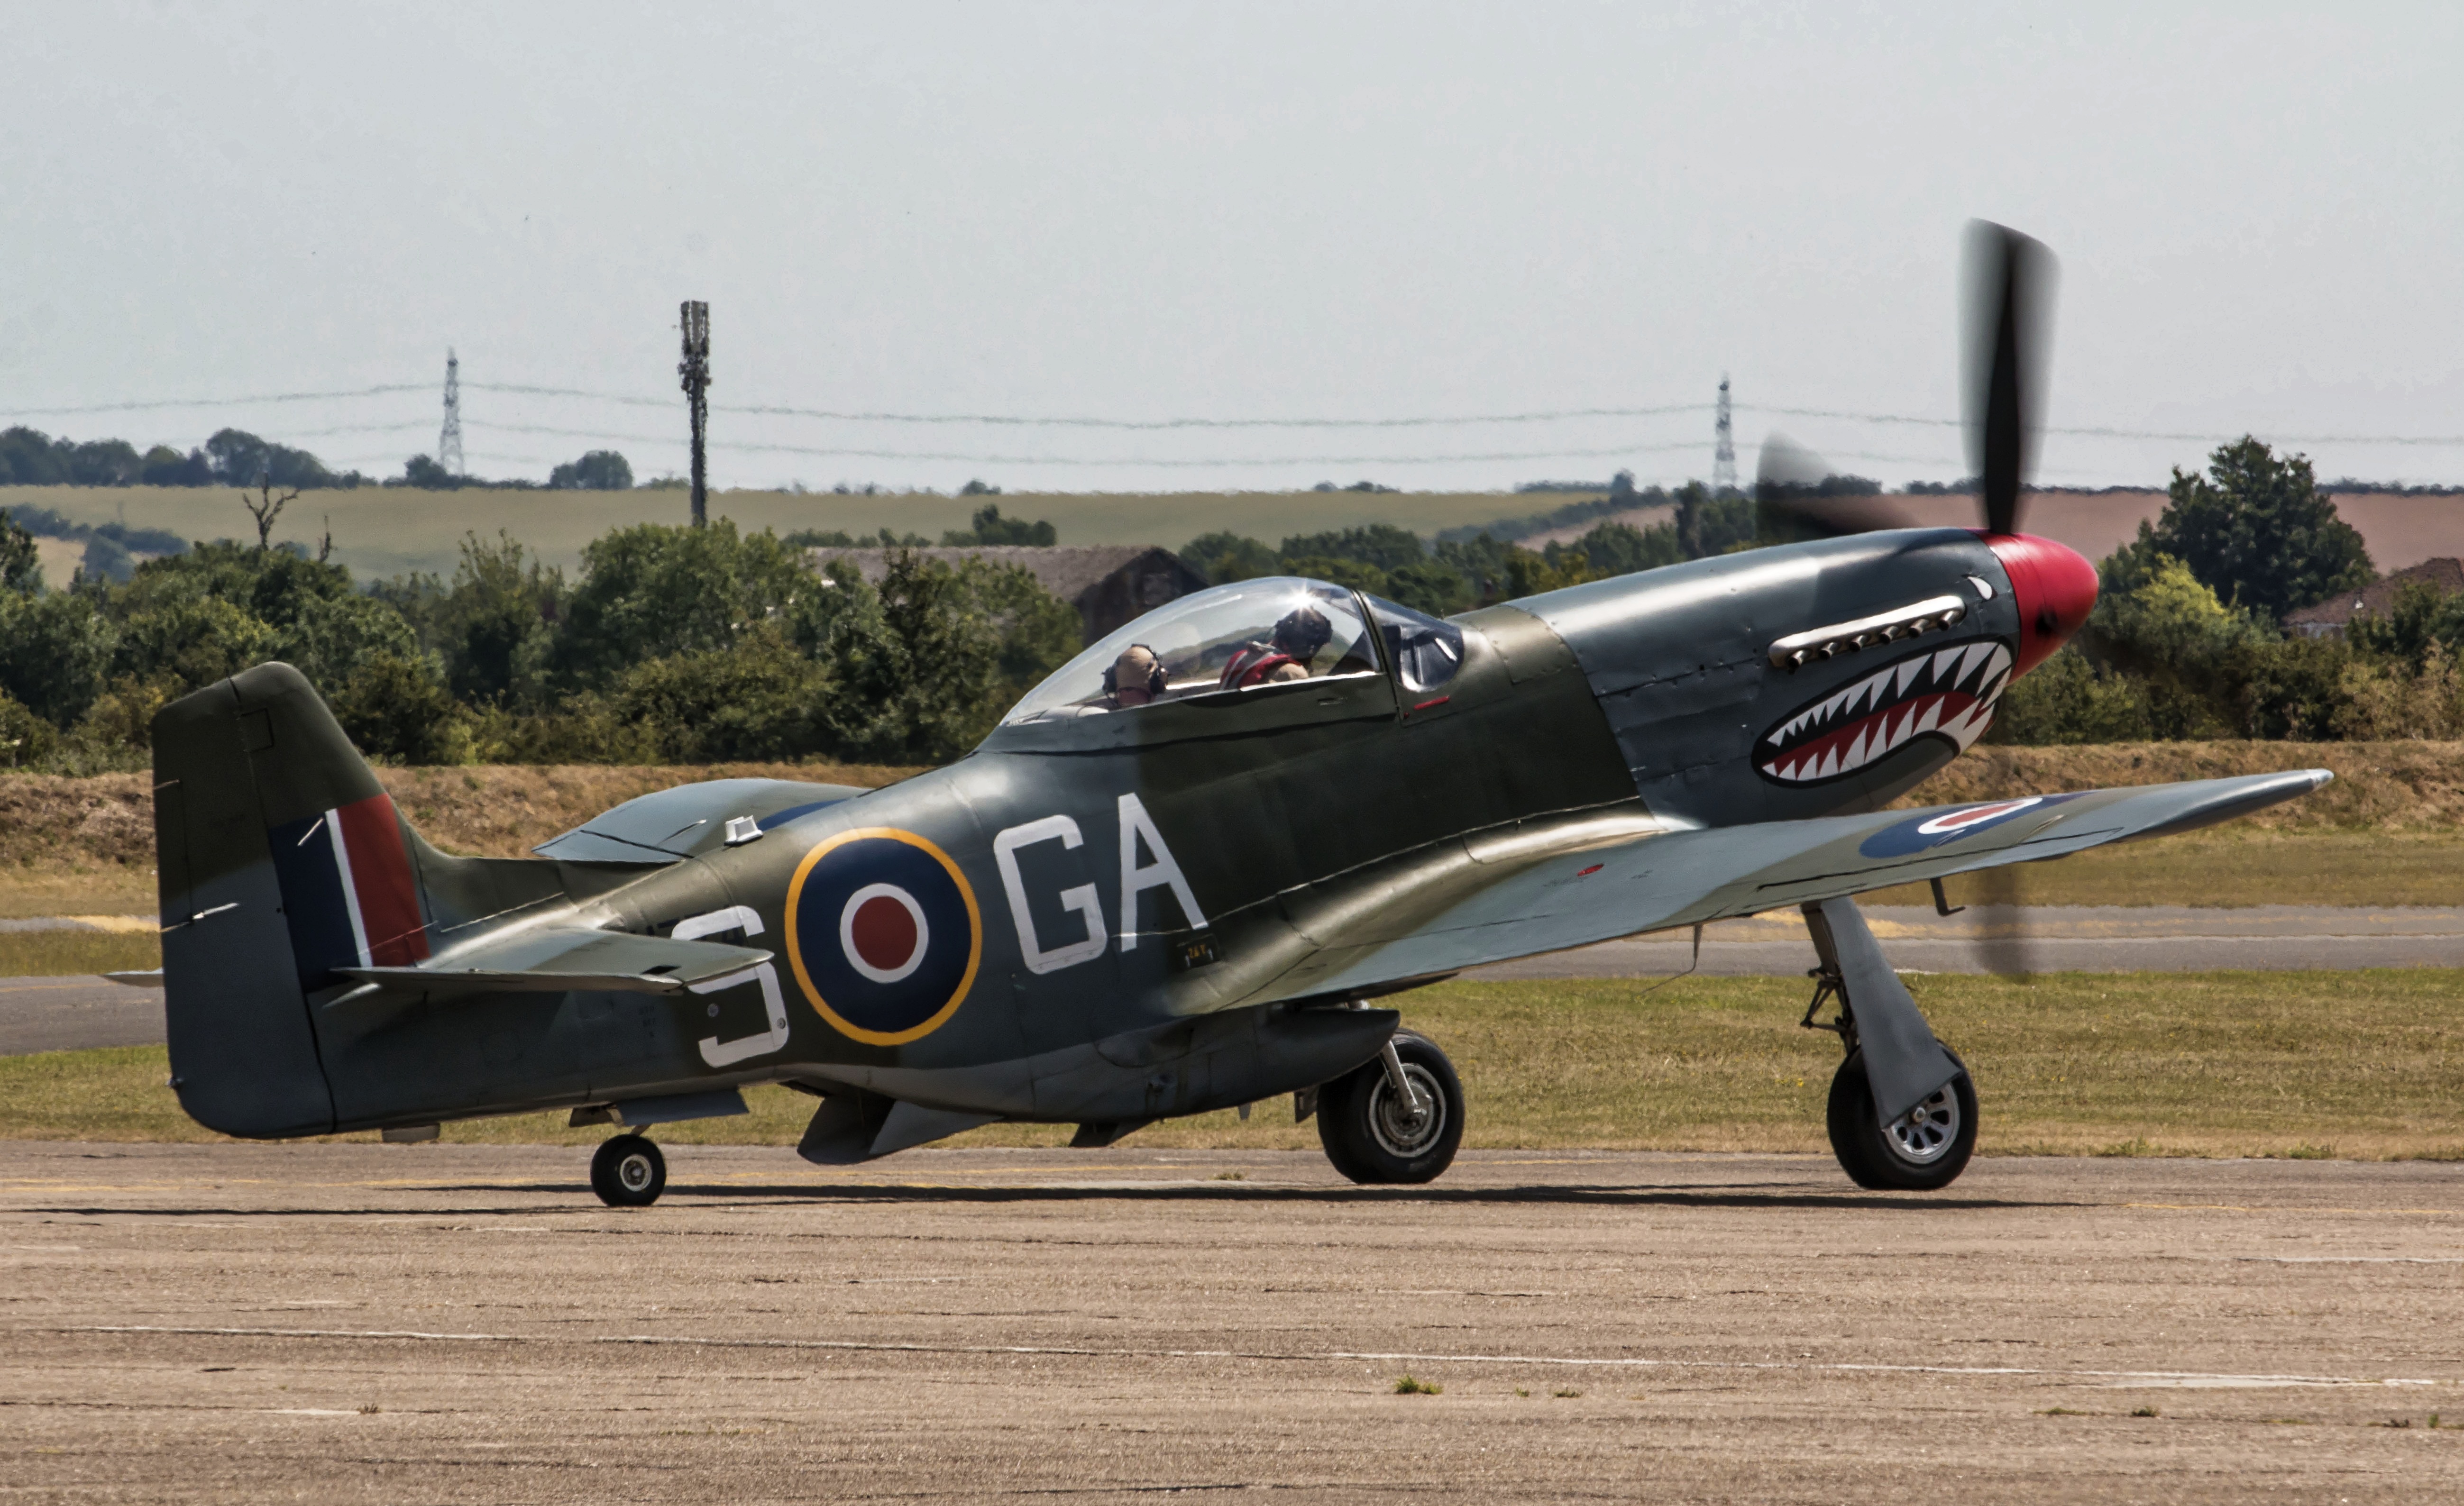
car, sunlight, asphalt, airport, airplane, plane, tarmac, aircraft, transportation, vehicle, aviation, flight, cockpit, sunny, aeroplane, wings, runway, wheels, warplane, fighter plane, fighter aircraft, military aircraft, monoplane, north american, shark teeth, automobile make, atmosphere of earth, propeller driven aircraft, vought f4u corsair, supermarine spitfire, grumman f8f bearcat, north american t 6 texan, north american p 51 mustang, curtiss p 40 warhawk, republic p 47 thunderbolt, north american t 28 trojan, p 51d mustang